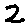
Label: 2